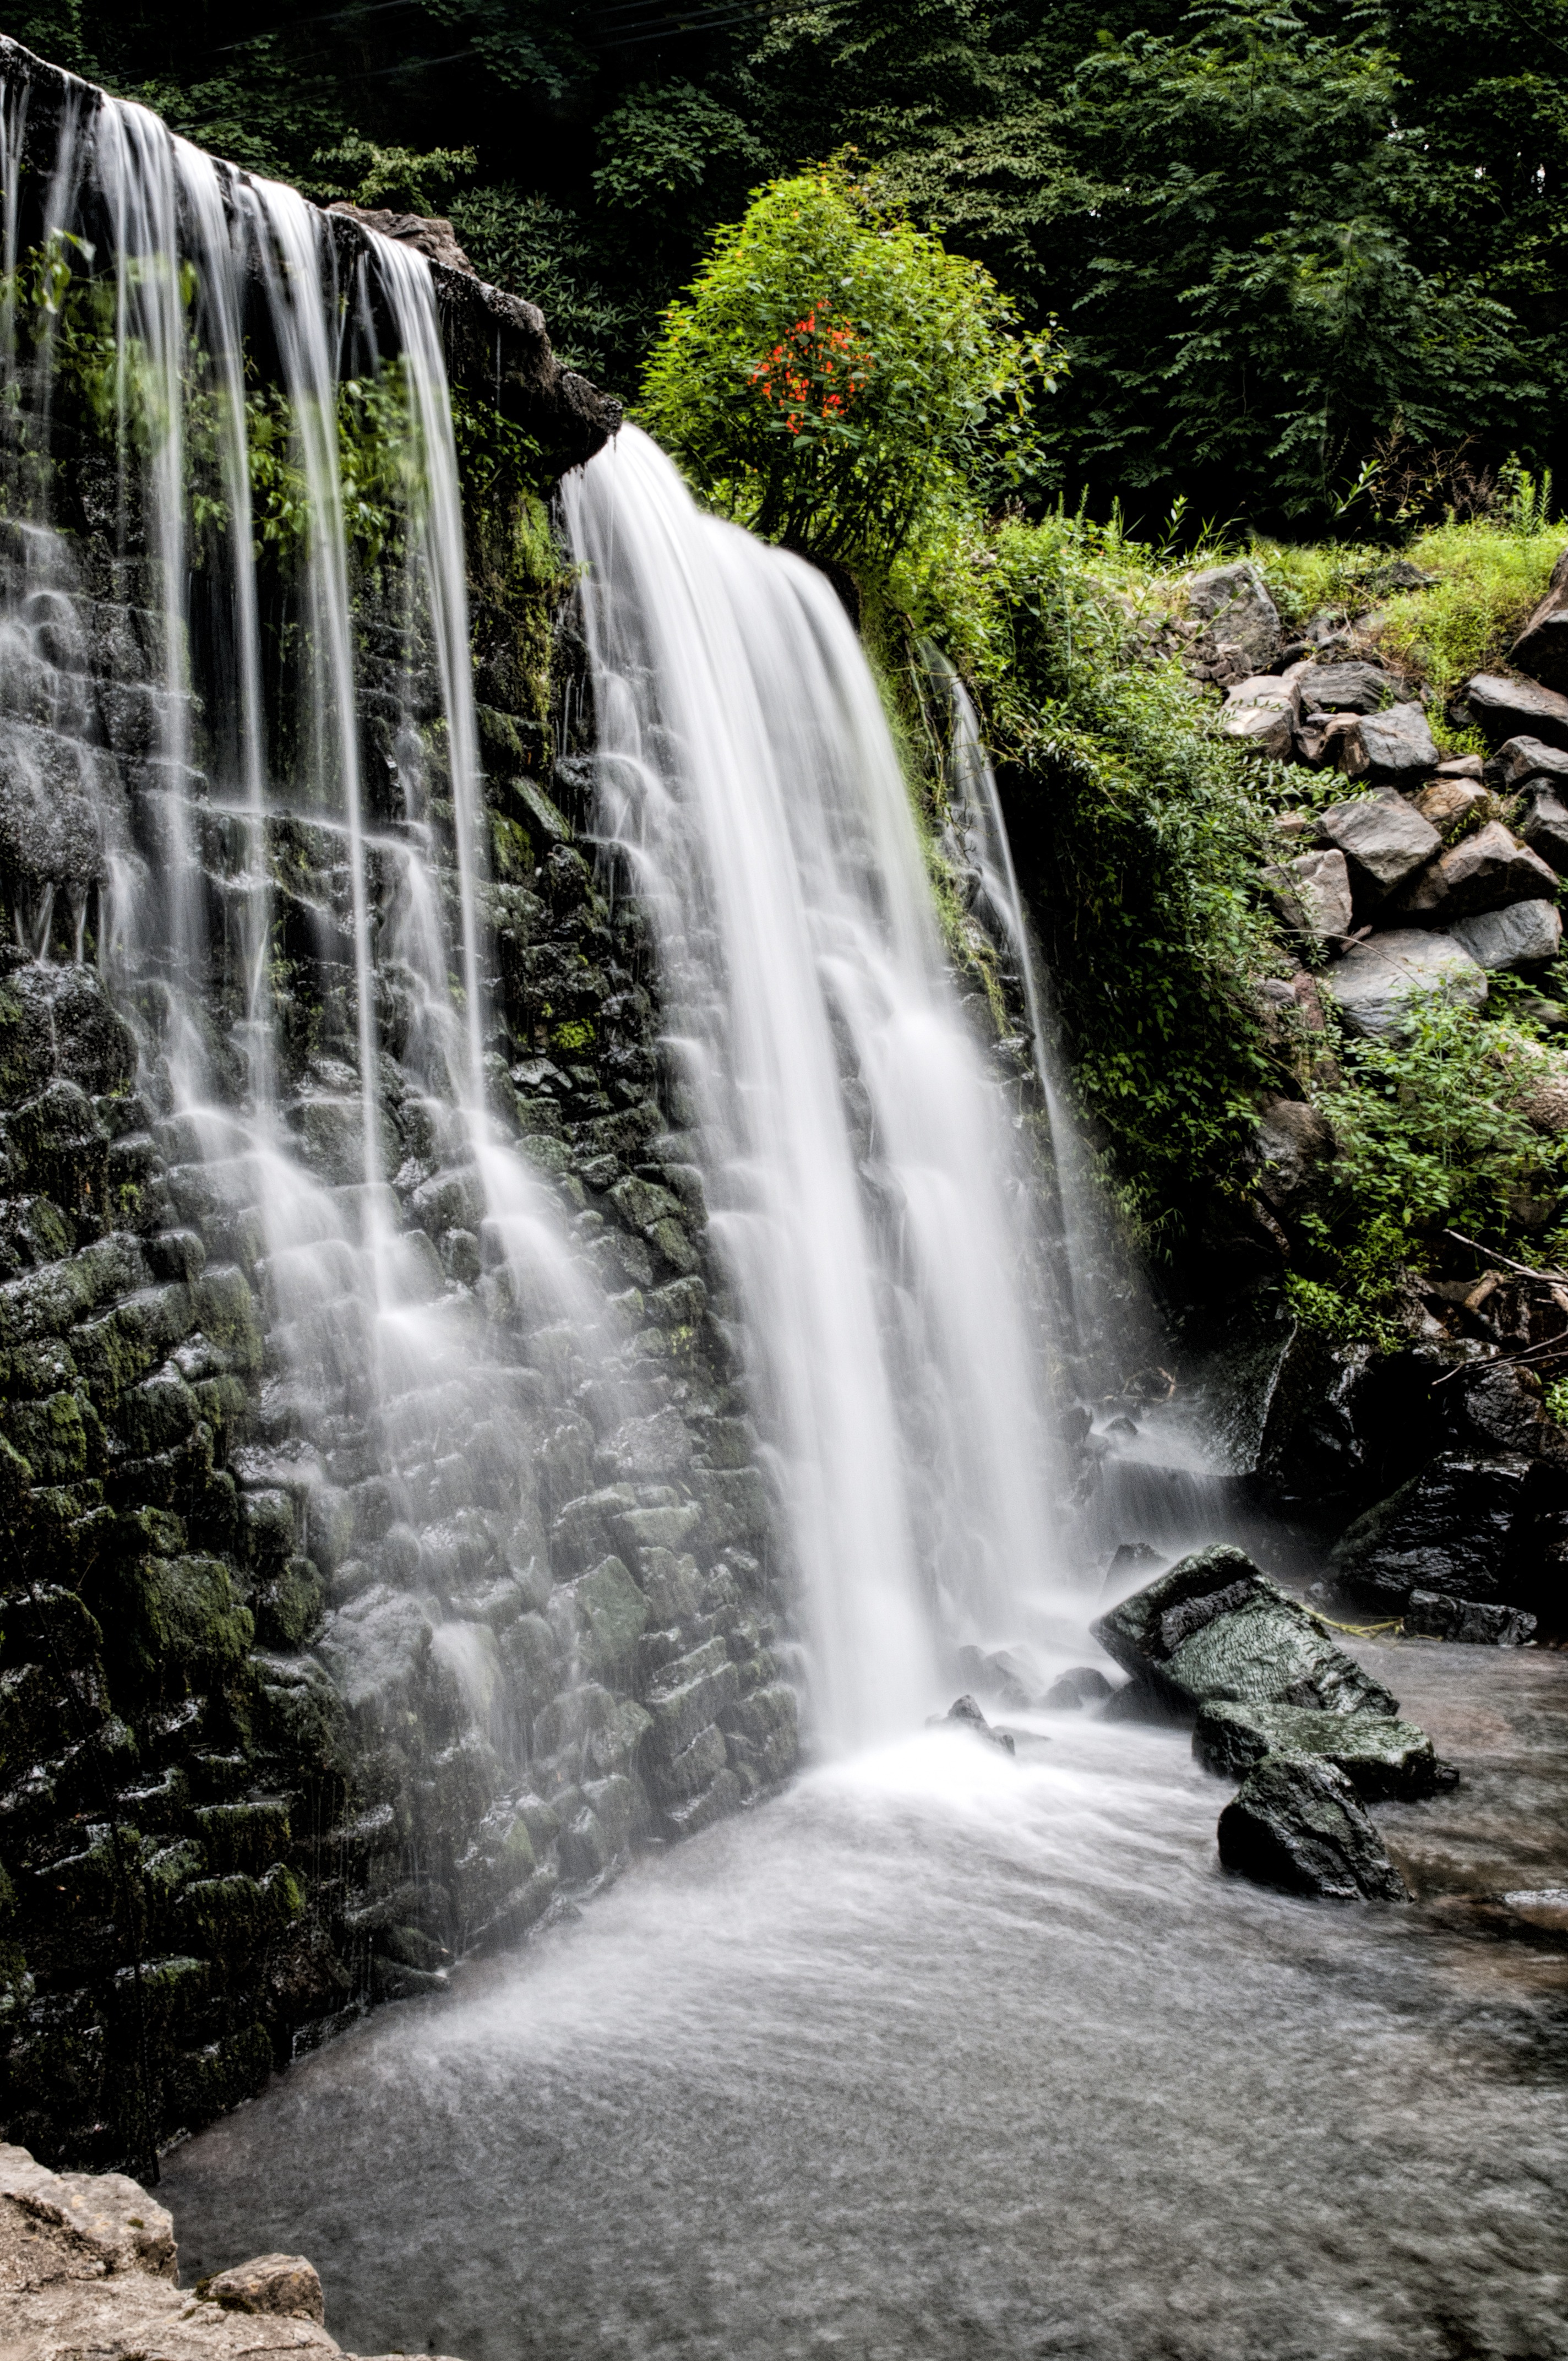
water, nature, waterfall, stream, cascade, flowing, body of water, current, stones, chute, wasserfall, water feature, watercourse, streaming, dynamics, downfall